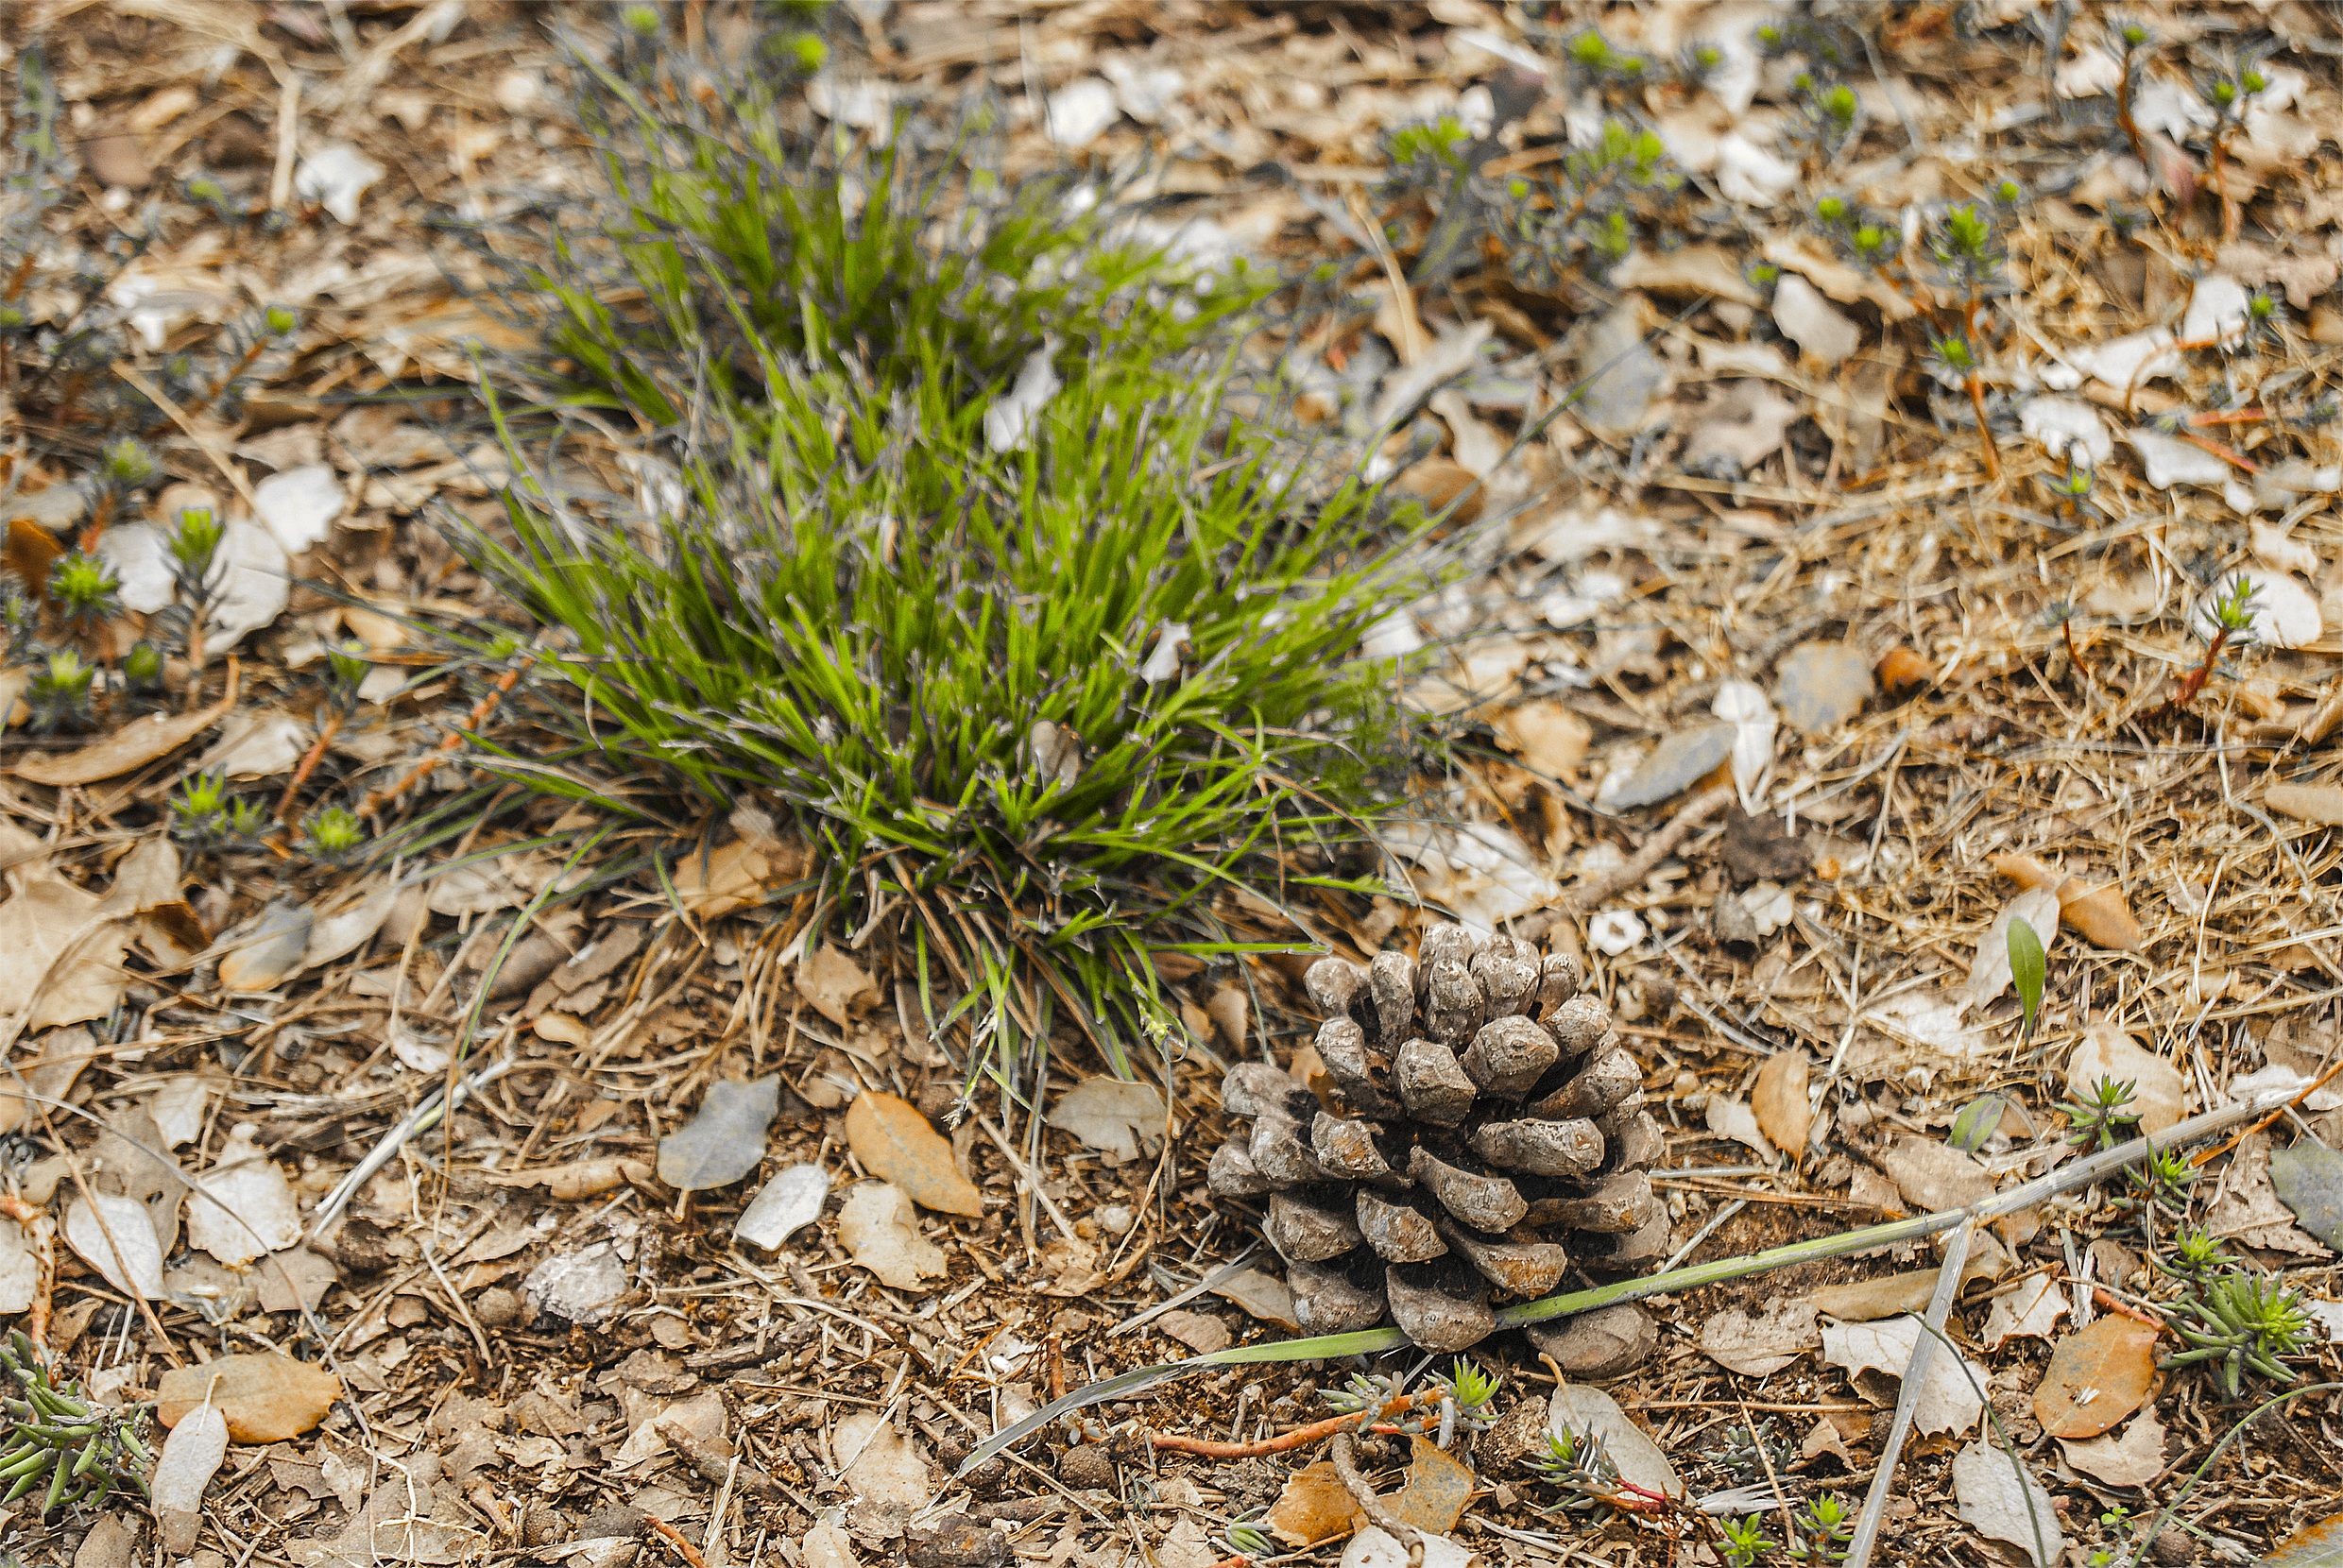
tree, grass, plant, leaf, flower, herb, produce, soil, flora, pineapple, shrub, flowering plant, pine nuts, pine fruit, grass family, woody plant, land plant